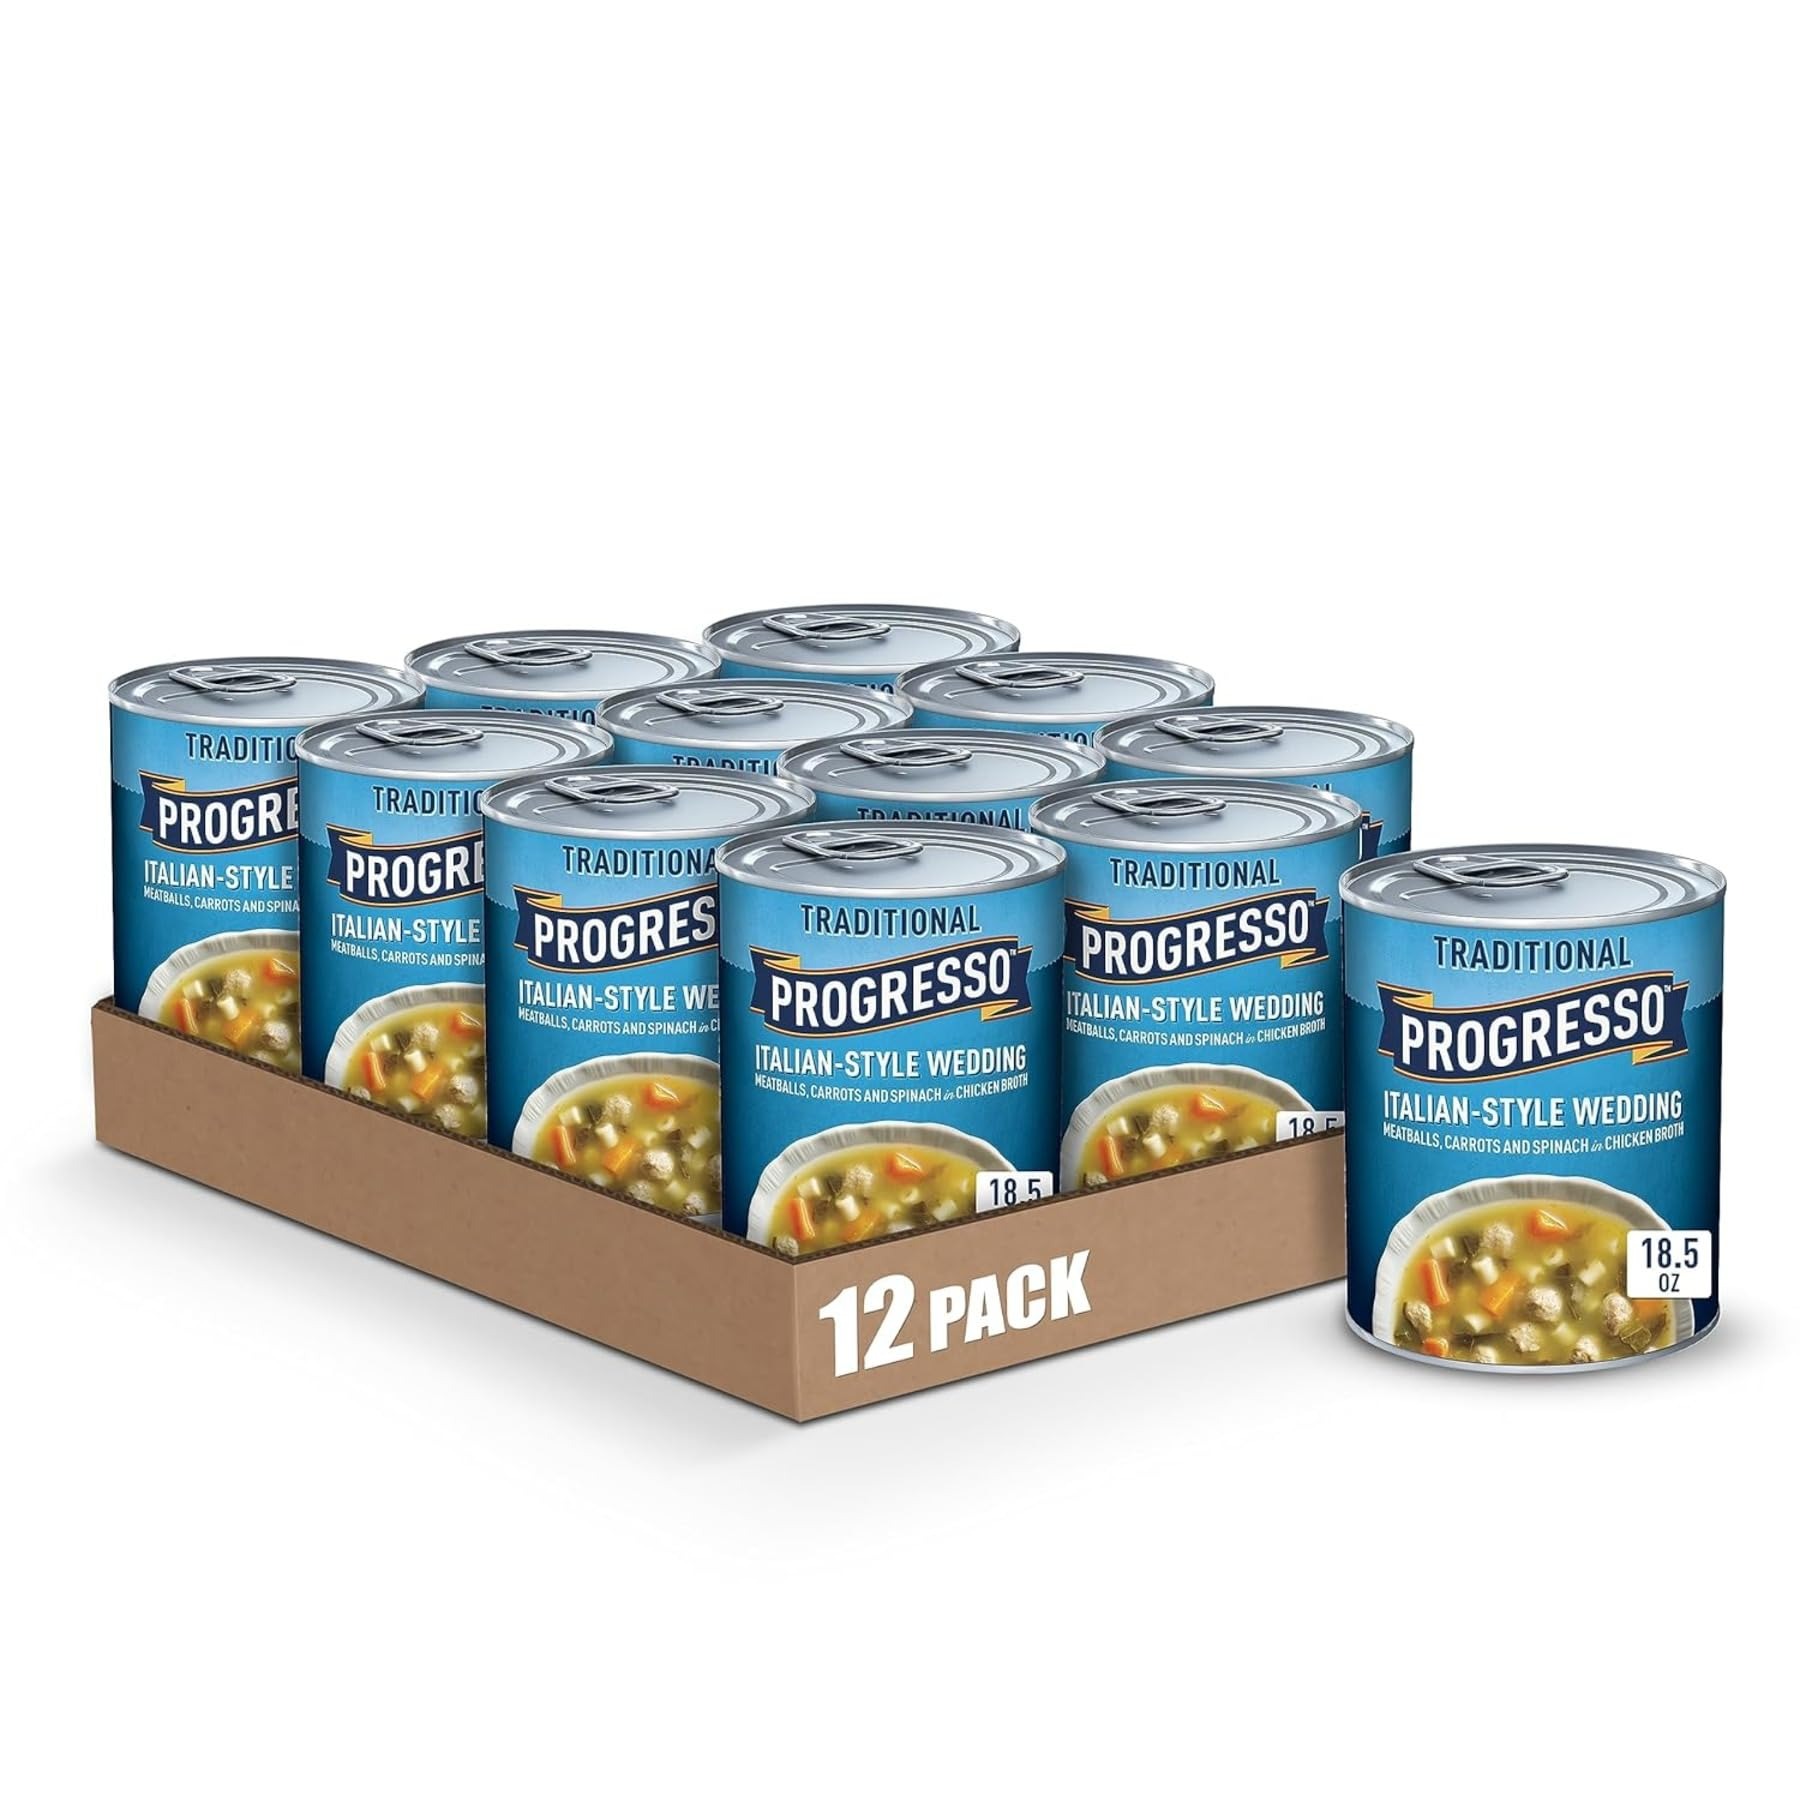
Item Name: Progresso Italian-Style Wedding Soup, Traditional Canned Soup, 18.5 oz (Pack of 12)
Bullet Point 1: ITALIAN WEDDING SOUP: A traditional Italian-style wedding soup made for celebration
Bullet Point 2: DELICIOUS FOOD: Made with meatballs from pork and turkey, carrots and spinach in chicken broth
Bullet Point 3: QUALITY INGREDIENTS: Contains no artificial flavors and no colors from artificial sources
Bullet Point 4: QUICK-AND-EASY: Ready-to-serve soup warms in minutes; Stock up for days you crave a convenient go-to
Bullet Point 5: CONTAINS: Twelve 18.5 ounce cans of Italian-style Wedding Soup
Value: 222.0
Unit: Ounce

Price: 3.39